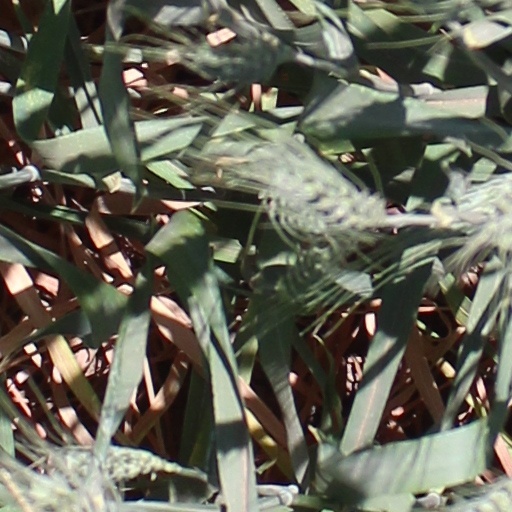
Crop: wheat